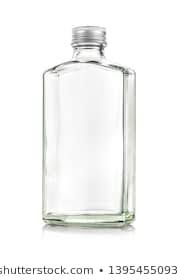
Waste category: glass